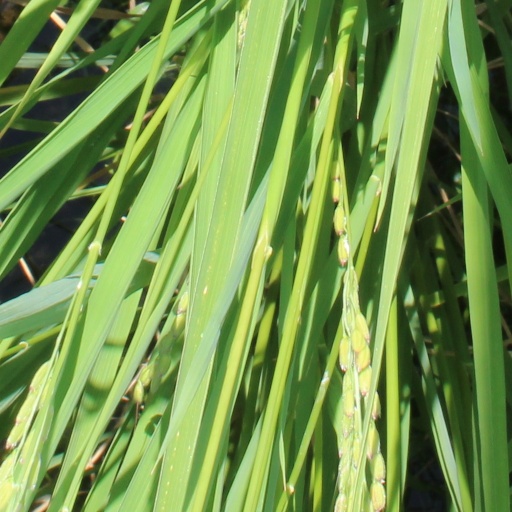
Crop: rice